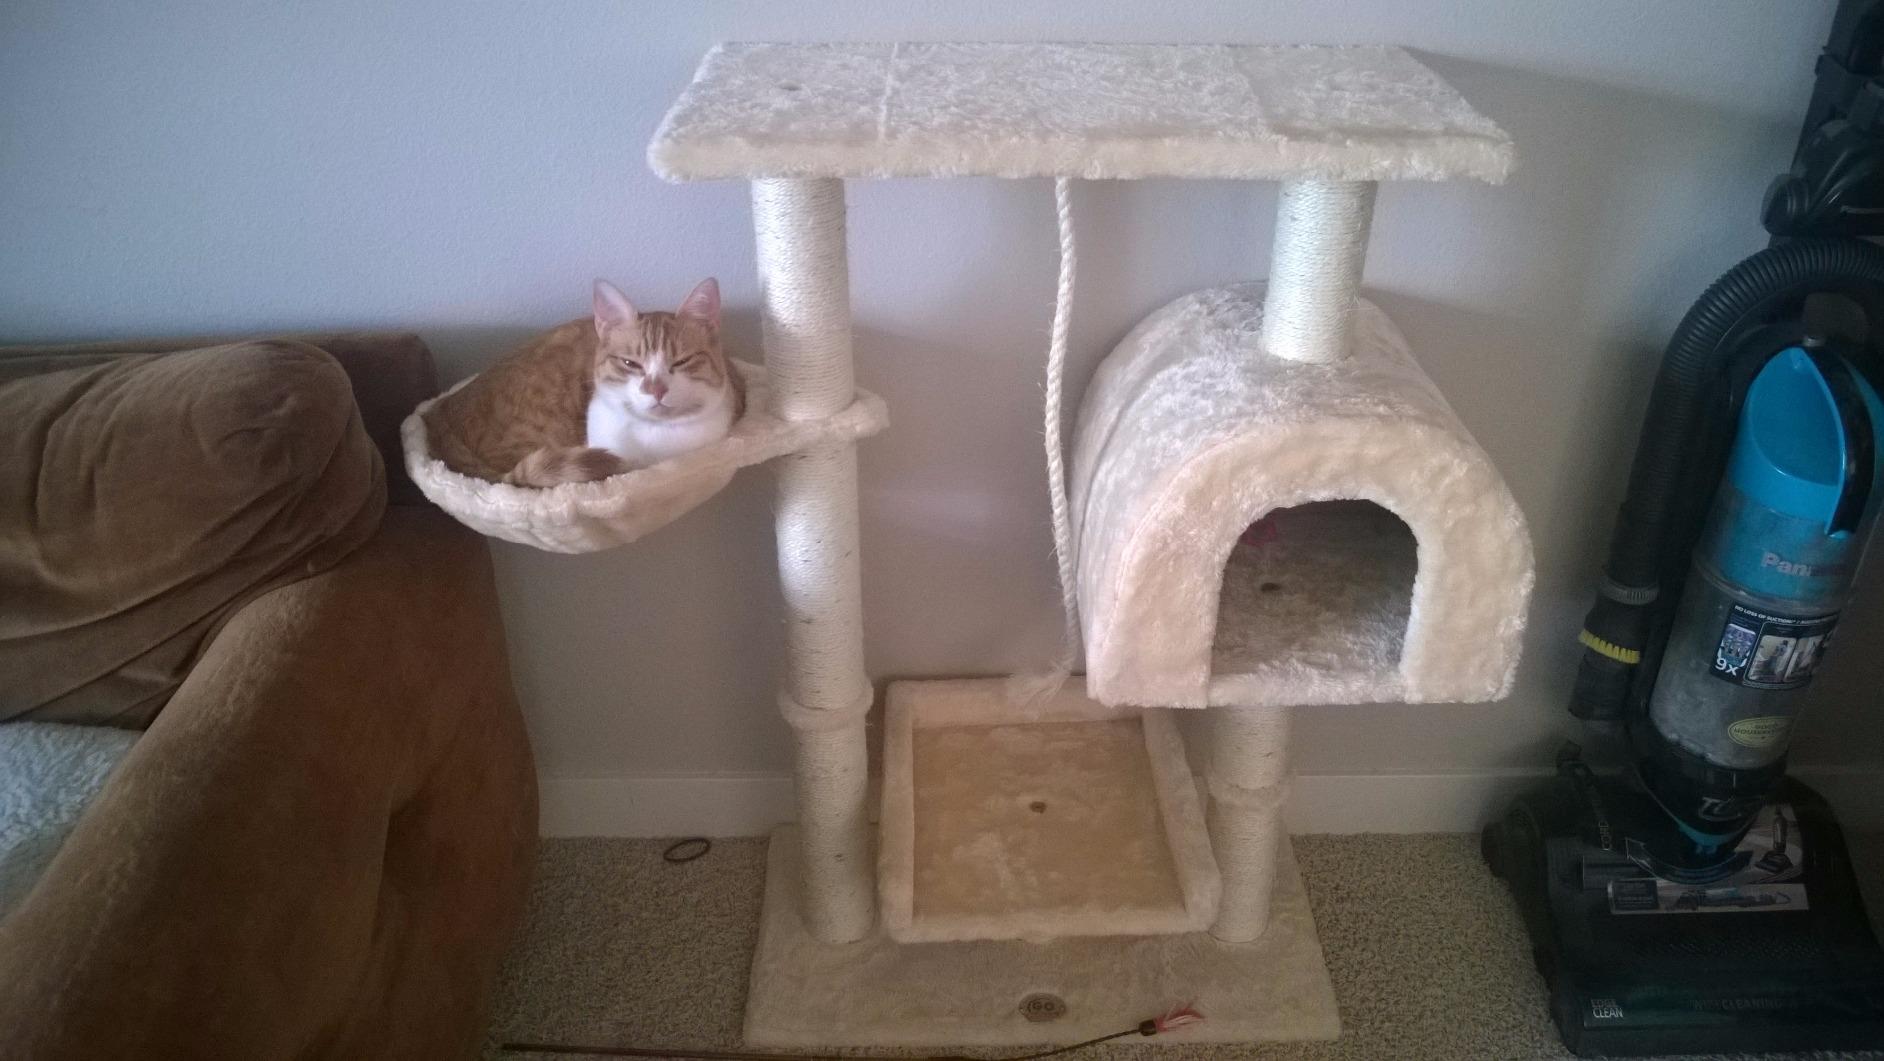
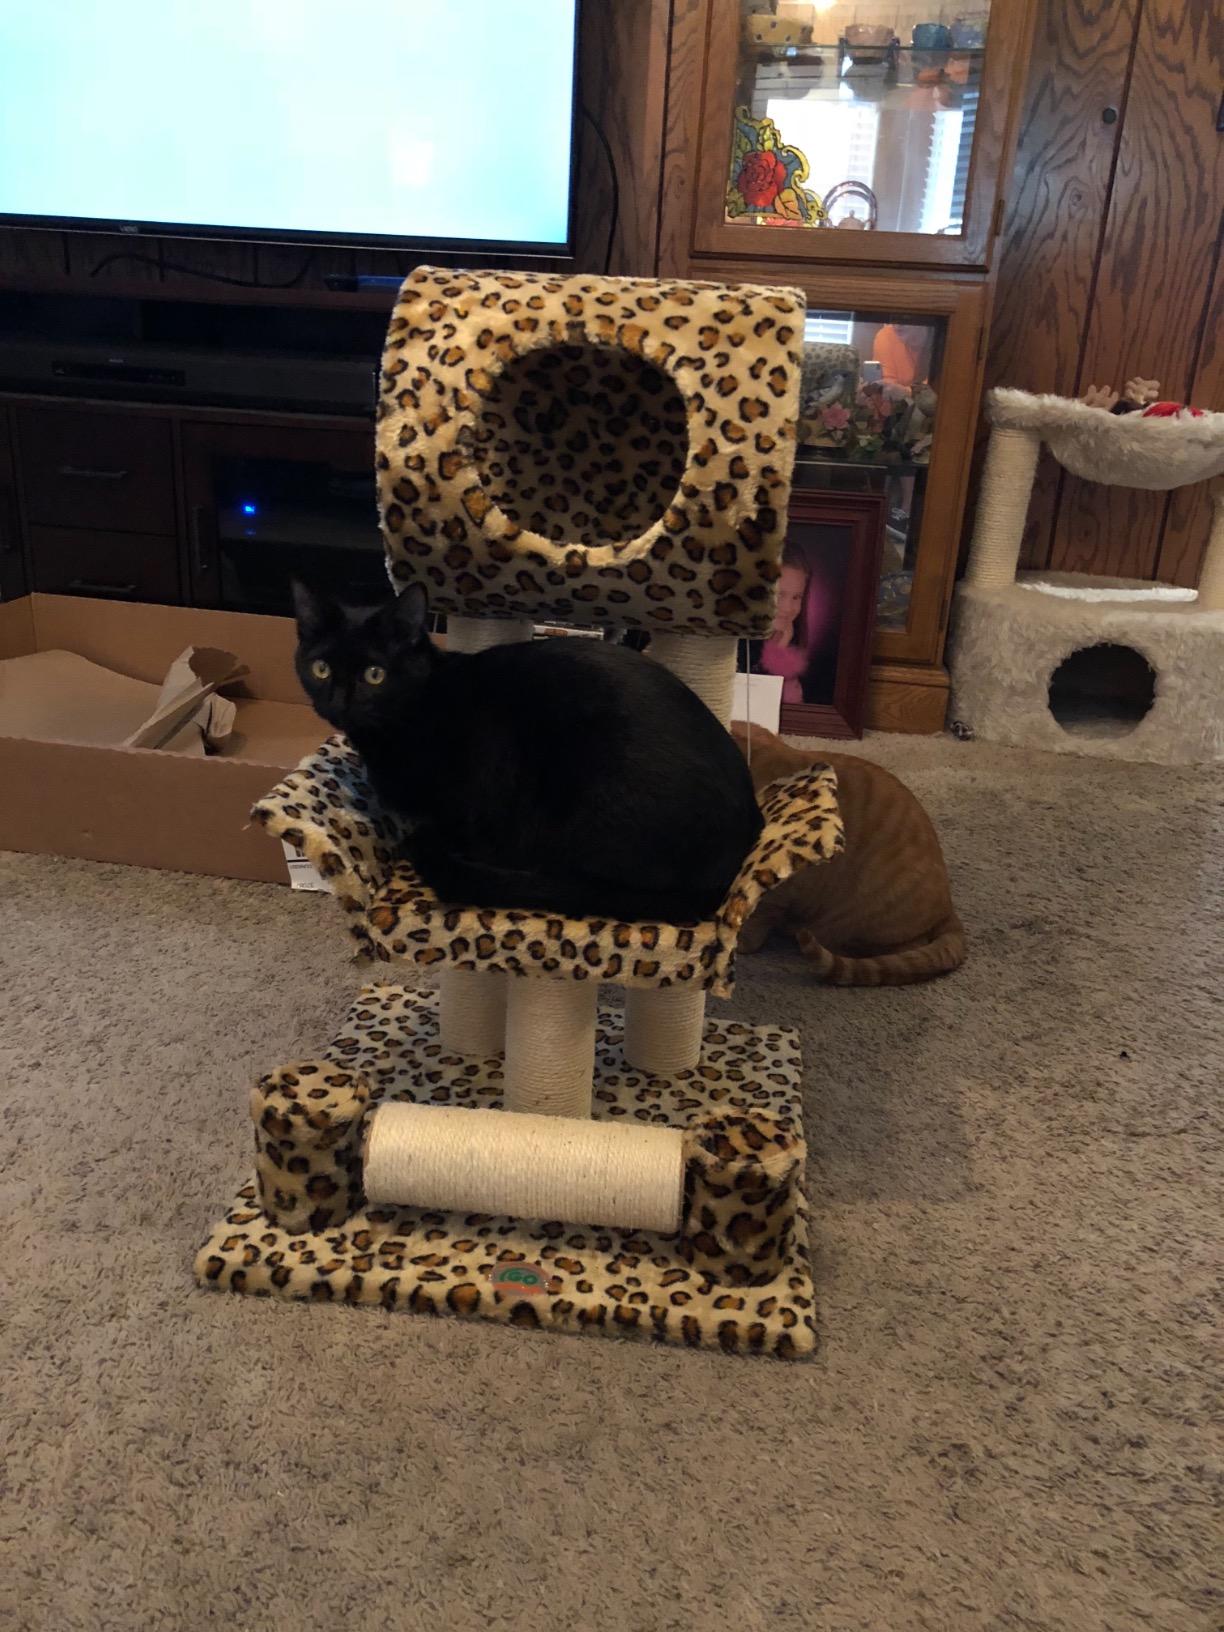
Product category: items_cat tree
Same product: no